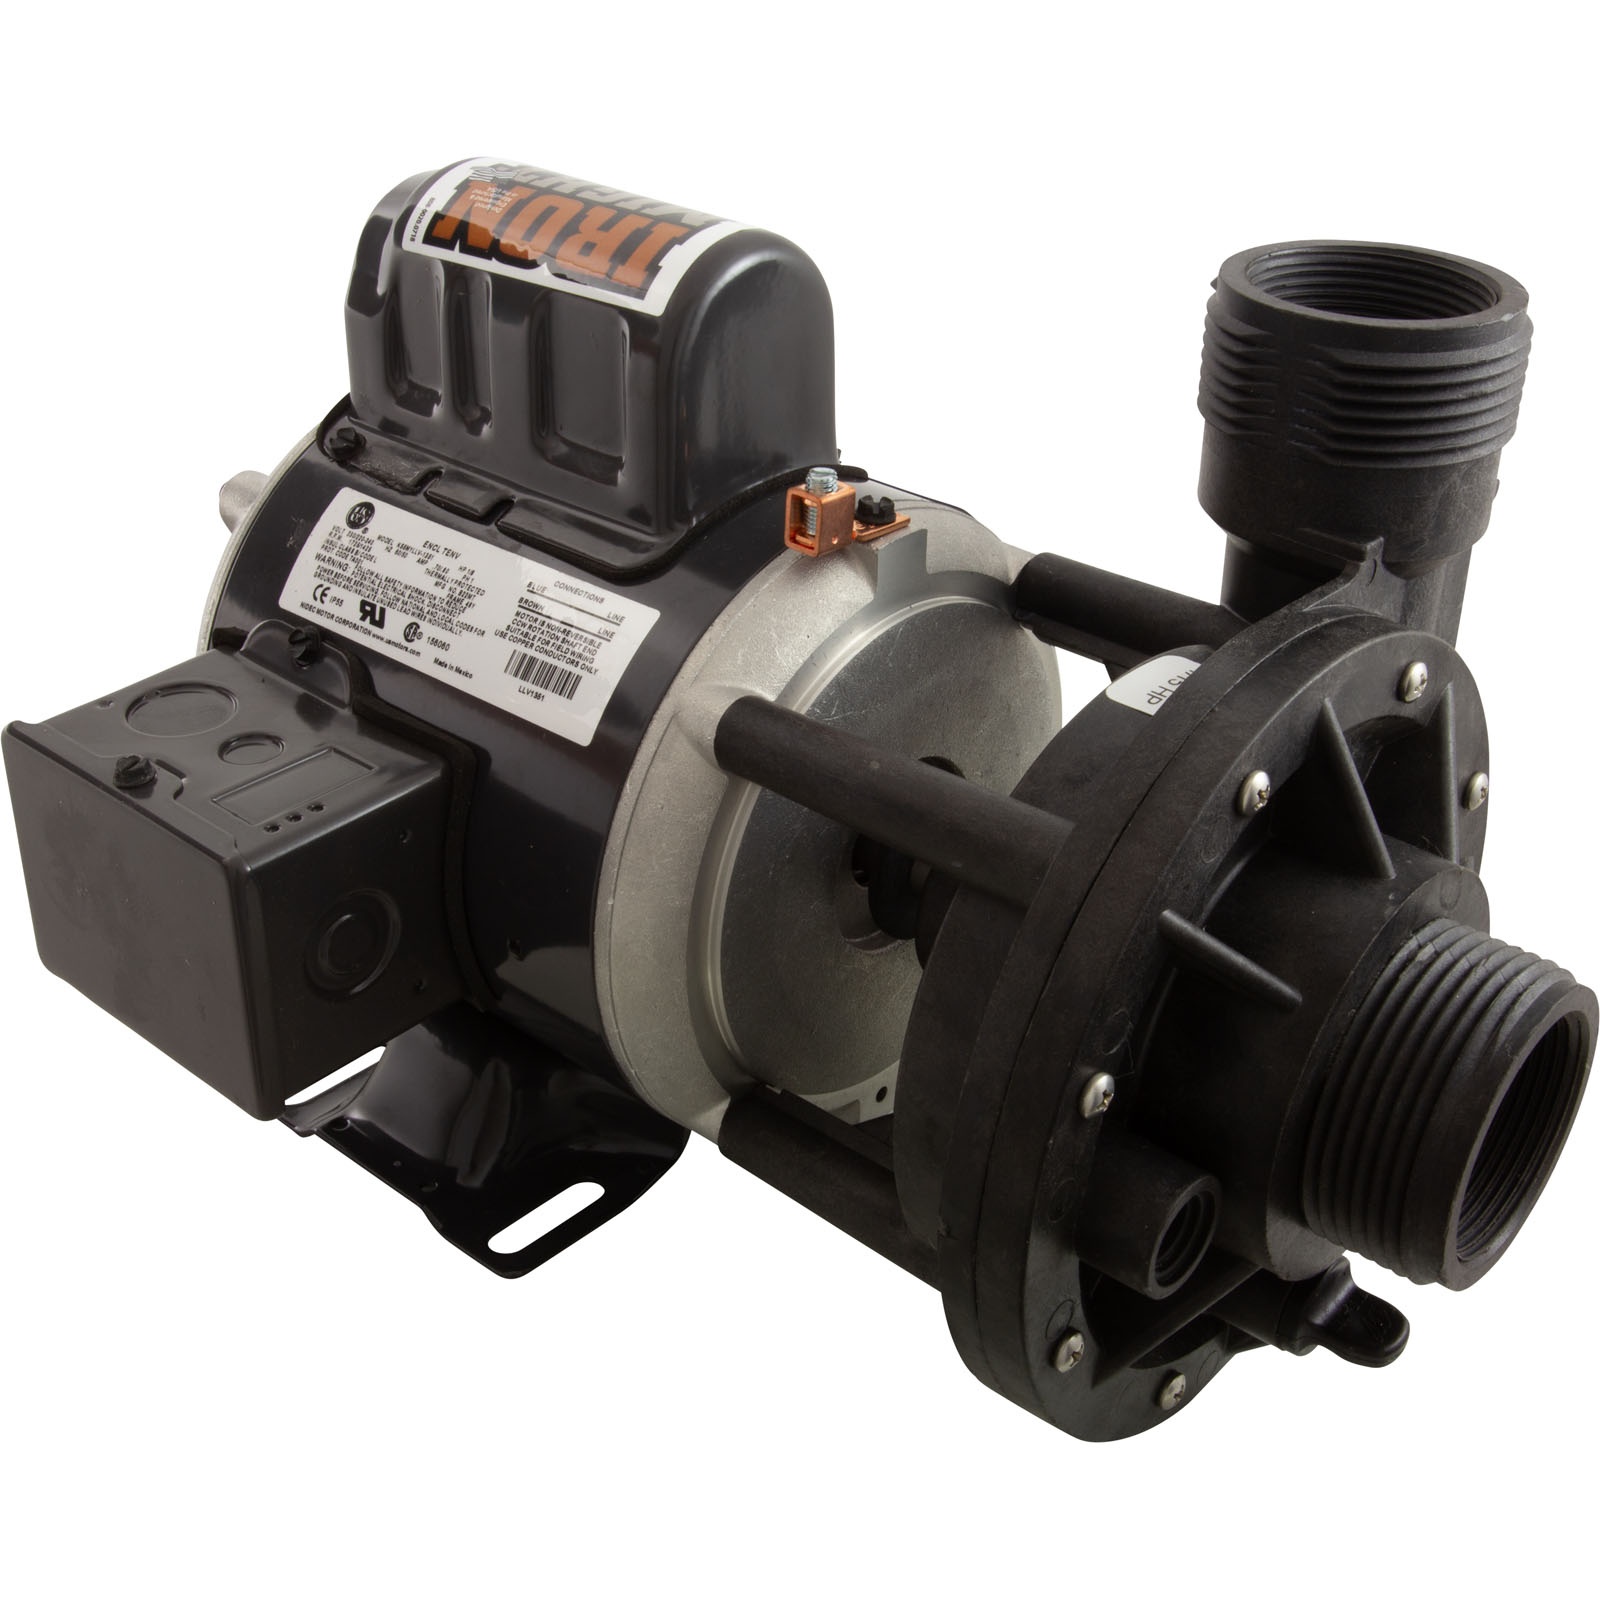
Pump, Circ, WW Iron Might, 1/15hp, 230v, 48fr, 50/60Hz, OEM
Pump, Circ, WW Iron Might, 1/15hp, 230v, 48fr, 50/60Hz, OEM The Iron Might is the ultimate in efficiency. It uses only 0.63 Amps while offering twenty-four hour circulation, pumping 40 gallons per minute (GPM). Spa Pump Features: Side discharge for optimum performance 24 hour circulation 48 frame proven design 1-1/2" union in/out Uses less than an amp of power 50Hz/60Hz Dimensions (H x W x L): 8.25" x 6.5" x 12" California Title 20 Compliant Product Specifications: Accessory Pump Type Circulation Pump Model Iron Might Speed 1 Speed (1-Spd) Motor Voltage 230v Suction Pipe Size 1-1/2" Discharge Pipe Size 1-1/2" Horsepower 1/15hp Motor Frame 48 Frame Thru-Bolt
Brand: Waterway Plastics
Category: Hardware > Hardware Pumps > Pool, Fountain & Pond Pumps > Pool Pumps